George Francis Willis

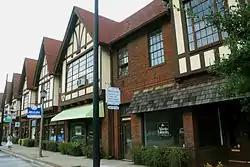
Tudor Revival architecture in downtown Avondale Estates

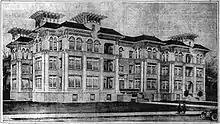
Willis' Druid Apartments (1917, demolished), which once stood in Atlanta's Poncey-Highland neighborhood

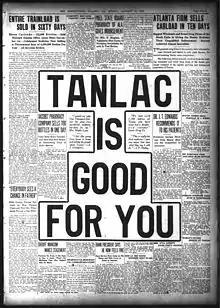
1916 ad for Tanlac

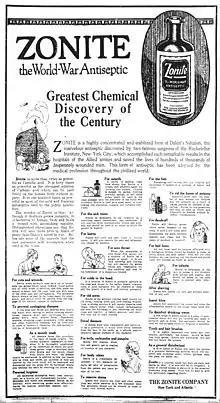
1920 ad for Zonite

George Francis Willis (1880, in Waynesville, North Carolina – July 20, 1932) was an American millionaire who made his fortunes with patent medicines.